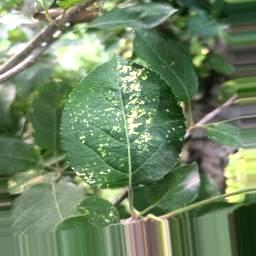
Label: Apple_Mosaic